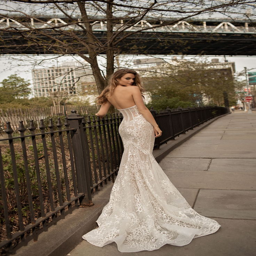
business operation wedding dresses in the world !